General Atomics MQ-9 Reaper

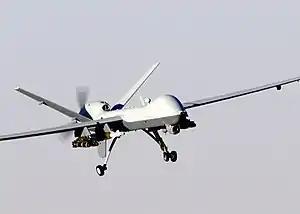
An MQ-9A Reaper in Afghanistan, 2007

, the USAF was training more pilots for advanced unmanned aerial vehicles than for any other single weapons system. In 2012, the Reaper, Predator and Global Hawk were described as "... the most accident-prone aircraft in the Air Force fleet."